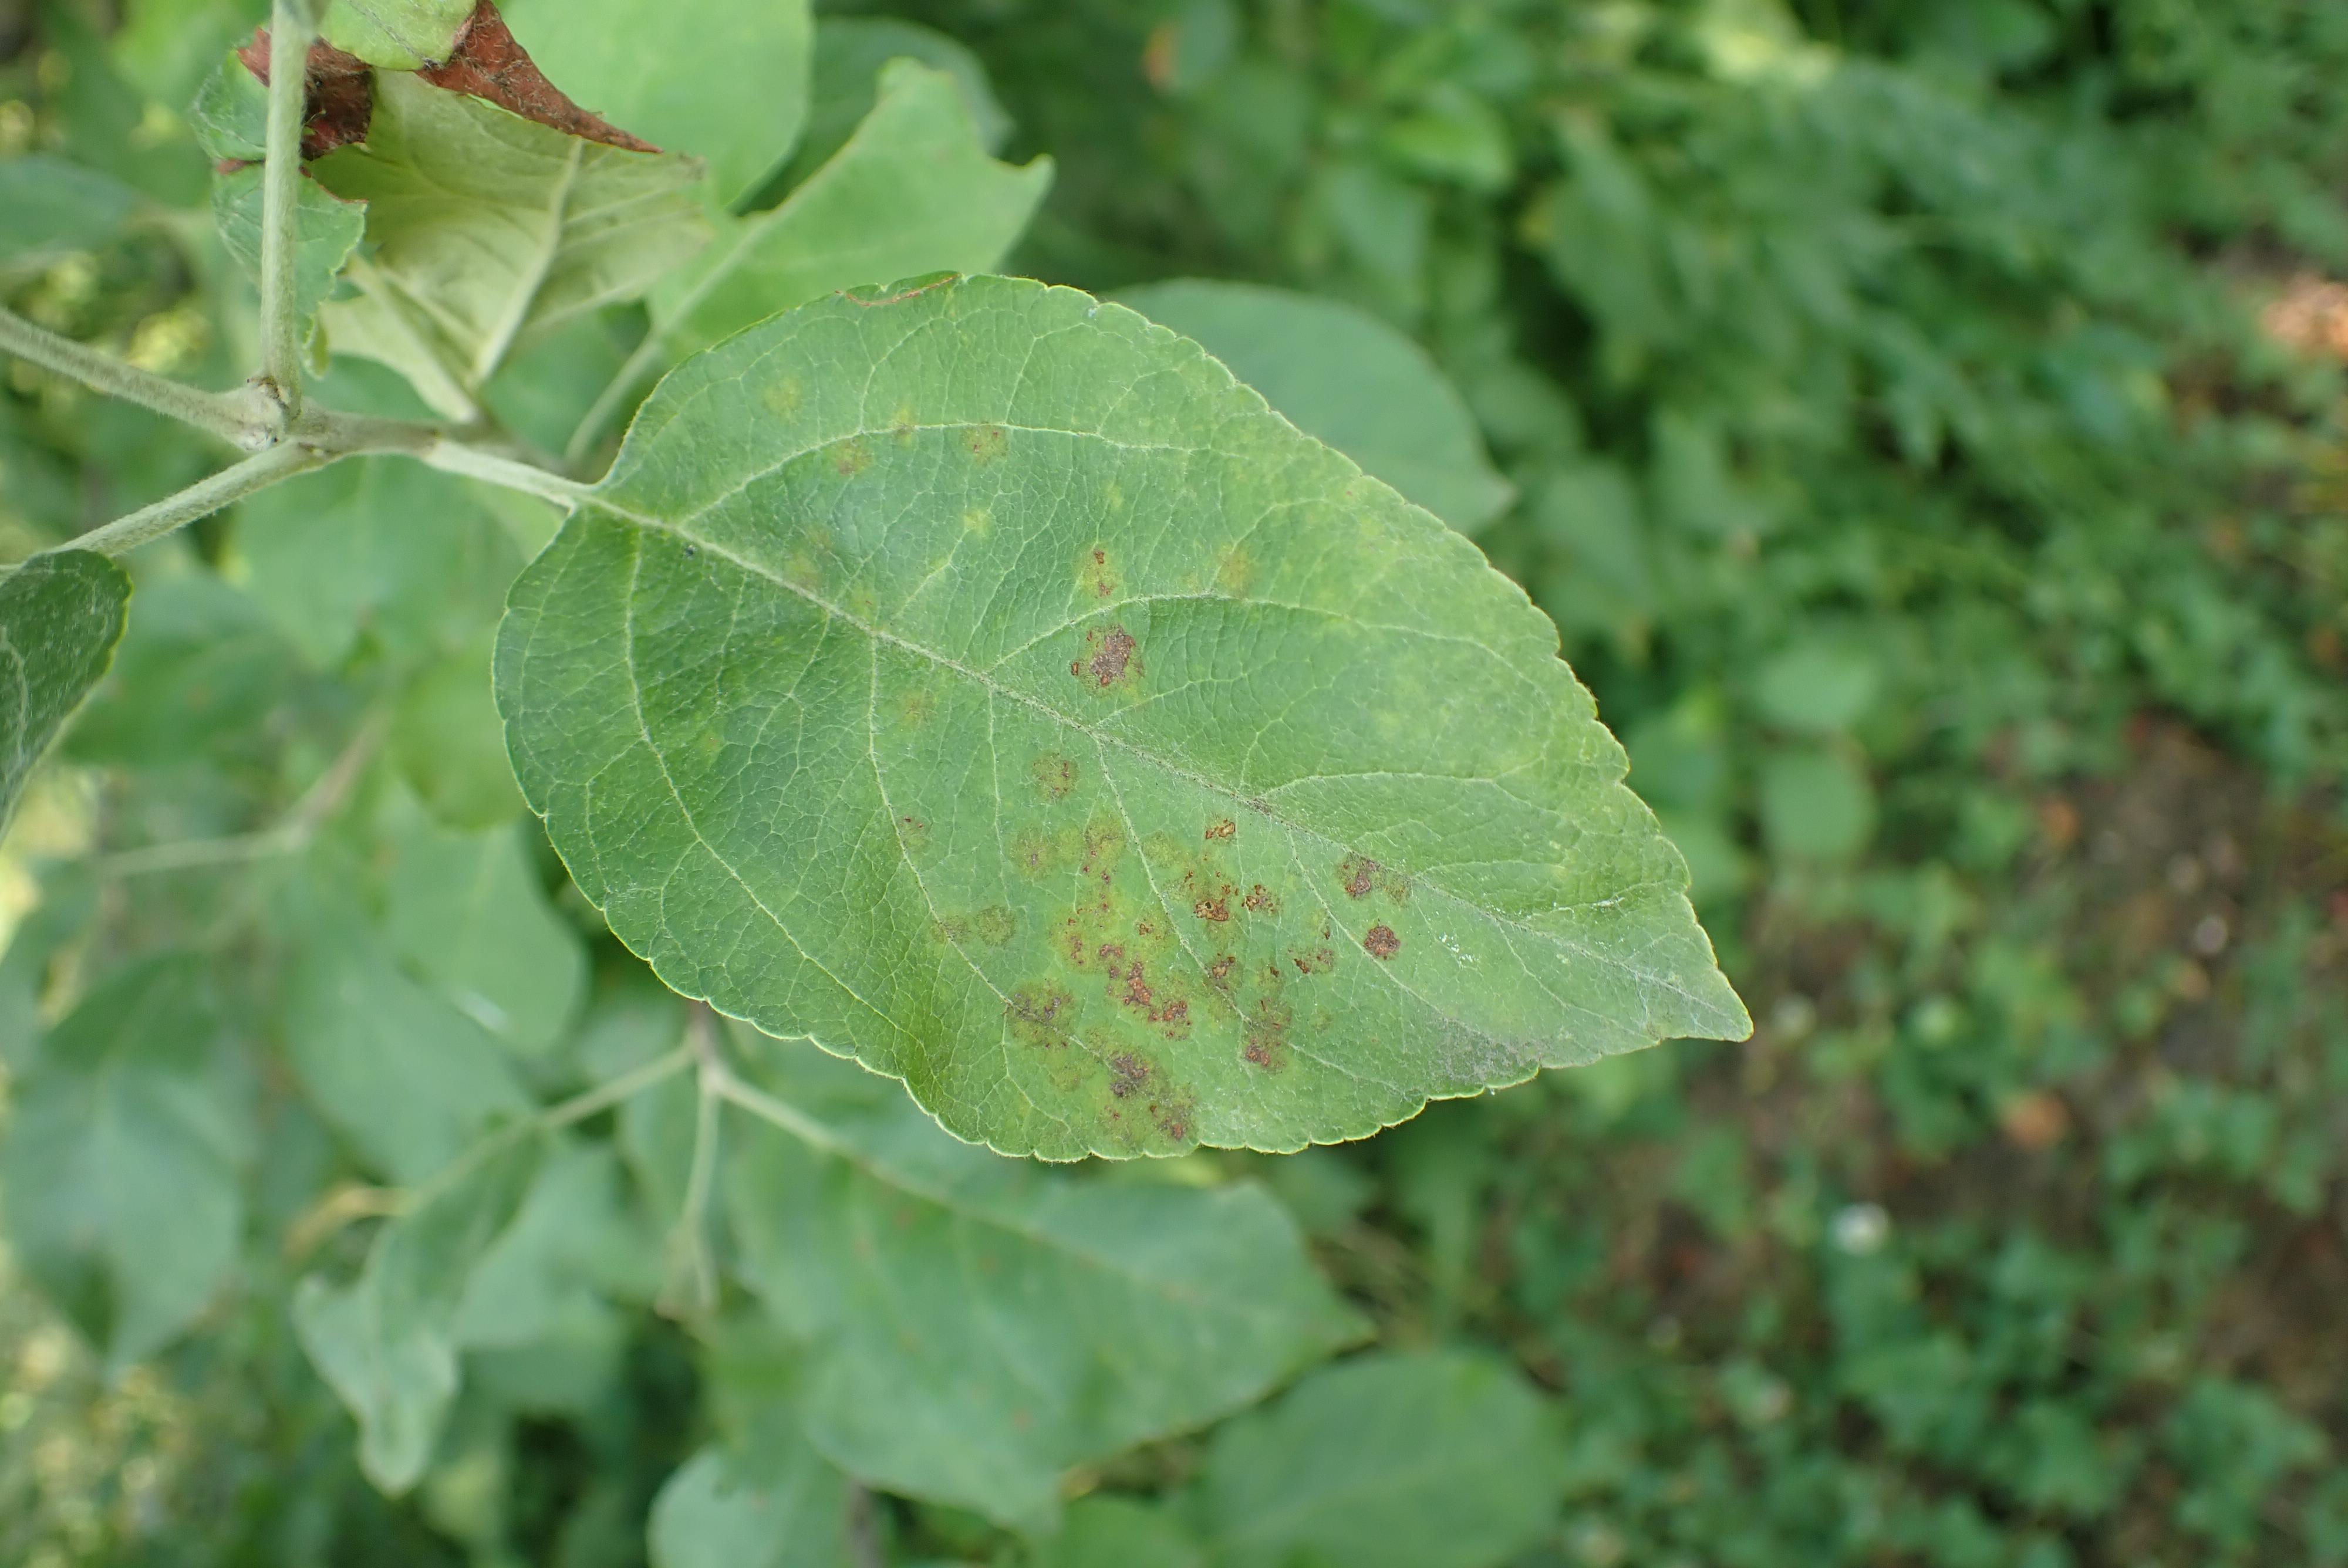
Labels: scab